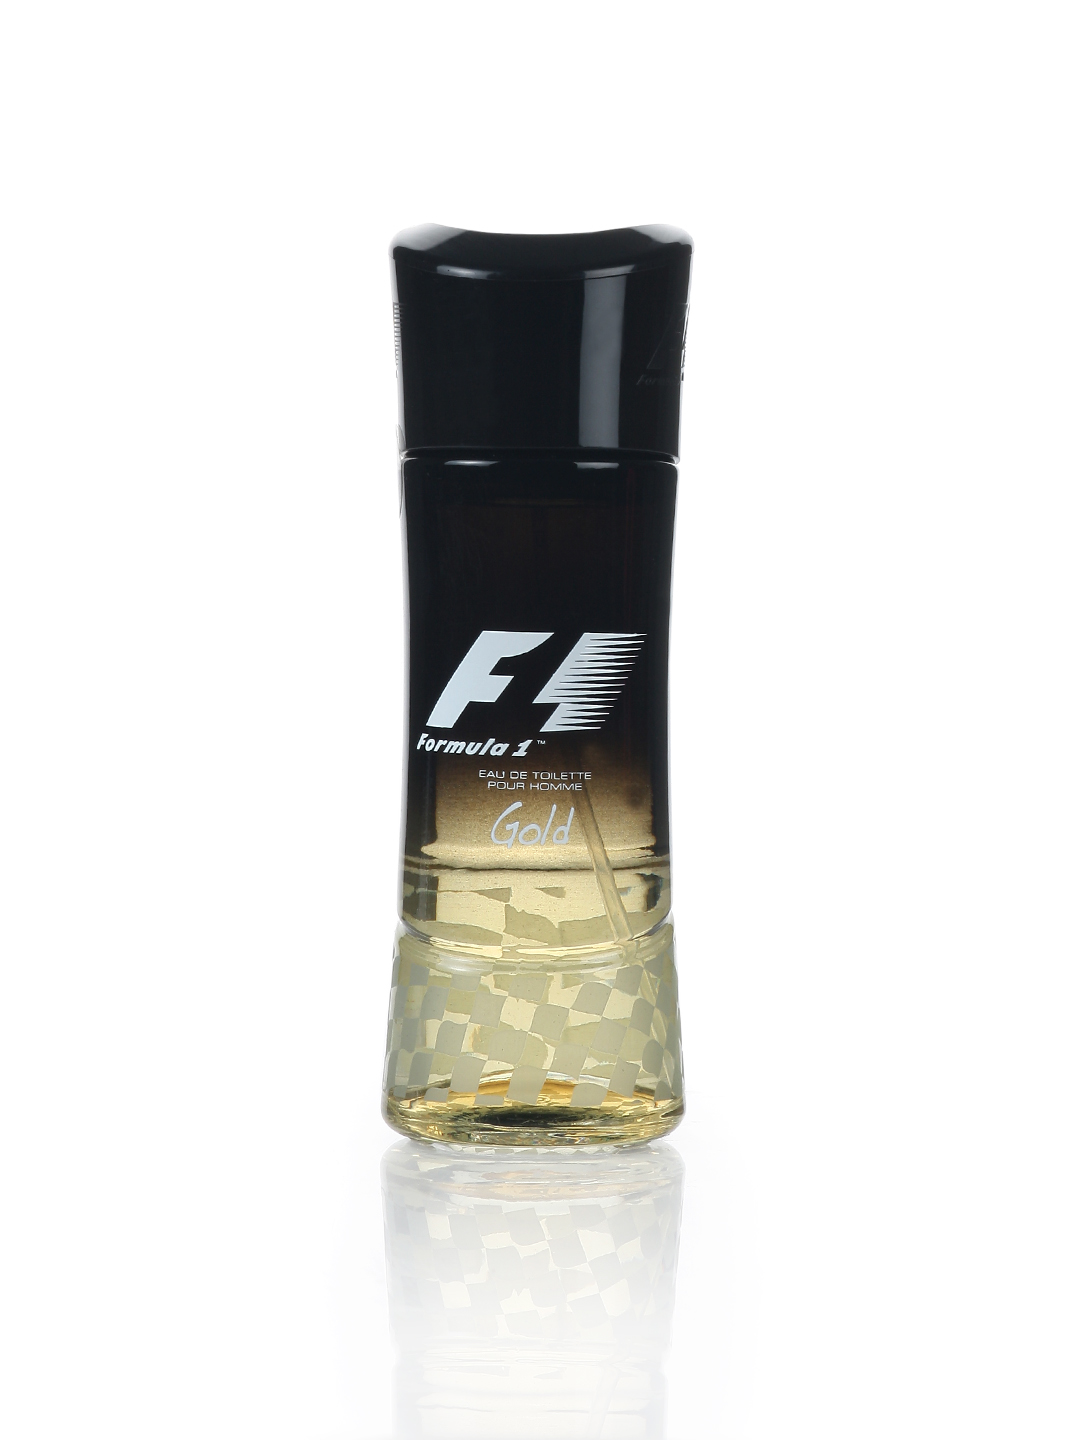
Formula 1 Gold Men Perfume
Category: Personal Care / Fragrance / Perfume and Body Mist
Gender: Men
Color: Black
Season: Spring 2017
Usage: Casual